Holla Church

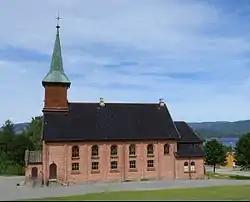
View of the church

Holla Church is a parish church of the Church of Norway in Nome Municipality in Telemark county, Norway. It is located in the village of Ulefoss. It is one of the churches for the "Holla og Helgen" parish which is part of the Øvre Telemark prosti (deanery) in the Diocese of Agder og Telemark. The red, brick church was built in a long church design in 1867 using plans drawn up by the architect Peter Høier Holtermann. The church seats about 360 people.